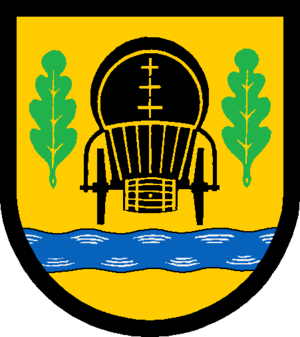
Witzeeze est une commune allemande du Schleswig-Holstein, située dans l'arrondissement du duché de Lauenbourg, à dix kilomètres au nord-est de la ville de Lauenburg/Elbe. Witzeeze est l'une des 15 communes de l'Amt Büchen dont le siège est à Büchen.